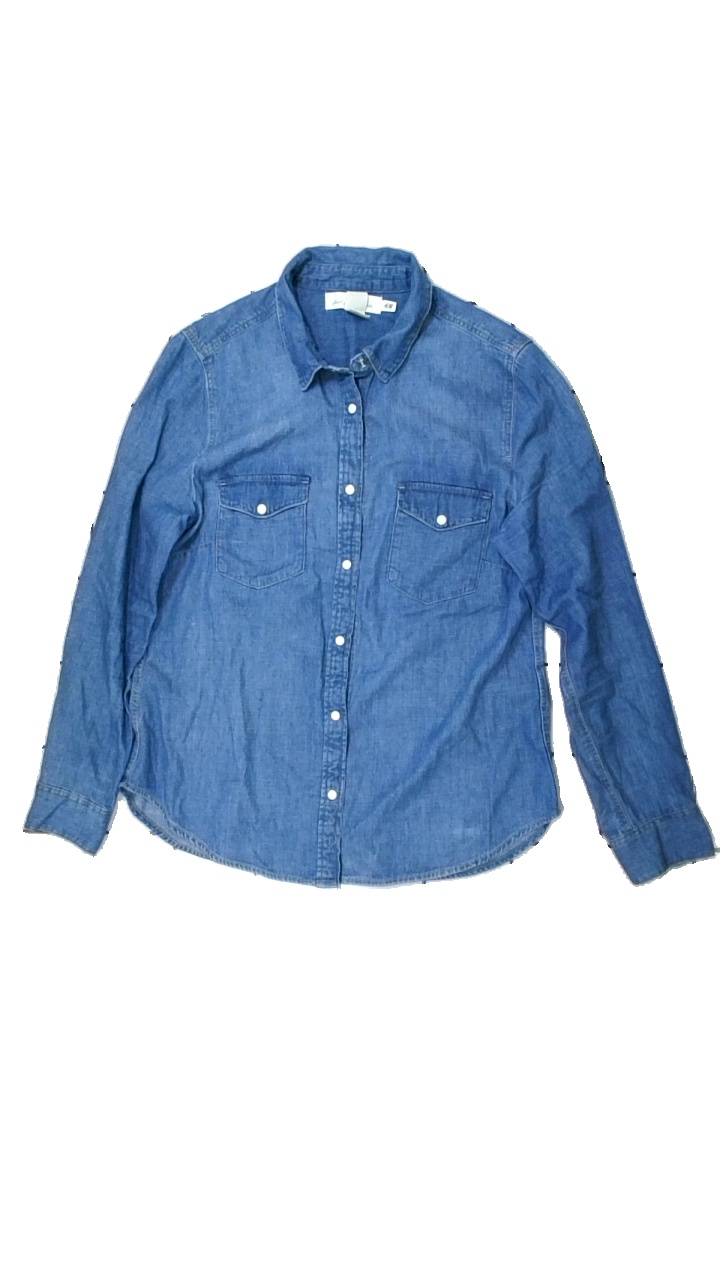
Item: Shirt (Ladies)
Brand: Logg (h&m)
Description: blå jeans skjorta med fläckar fram
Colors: Blue
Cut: Regular
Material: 100% cotton
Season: All
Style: Denim
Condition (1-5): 3
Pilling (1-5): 5
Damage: fläckar
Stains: Major
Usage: Export
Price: <50